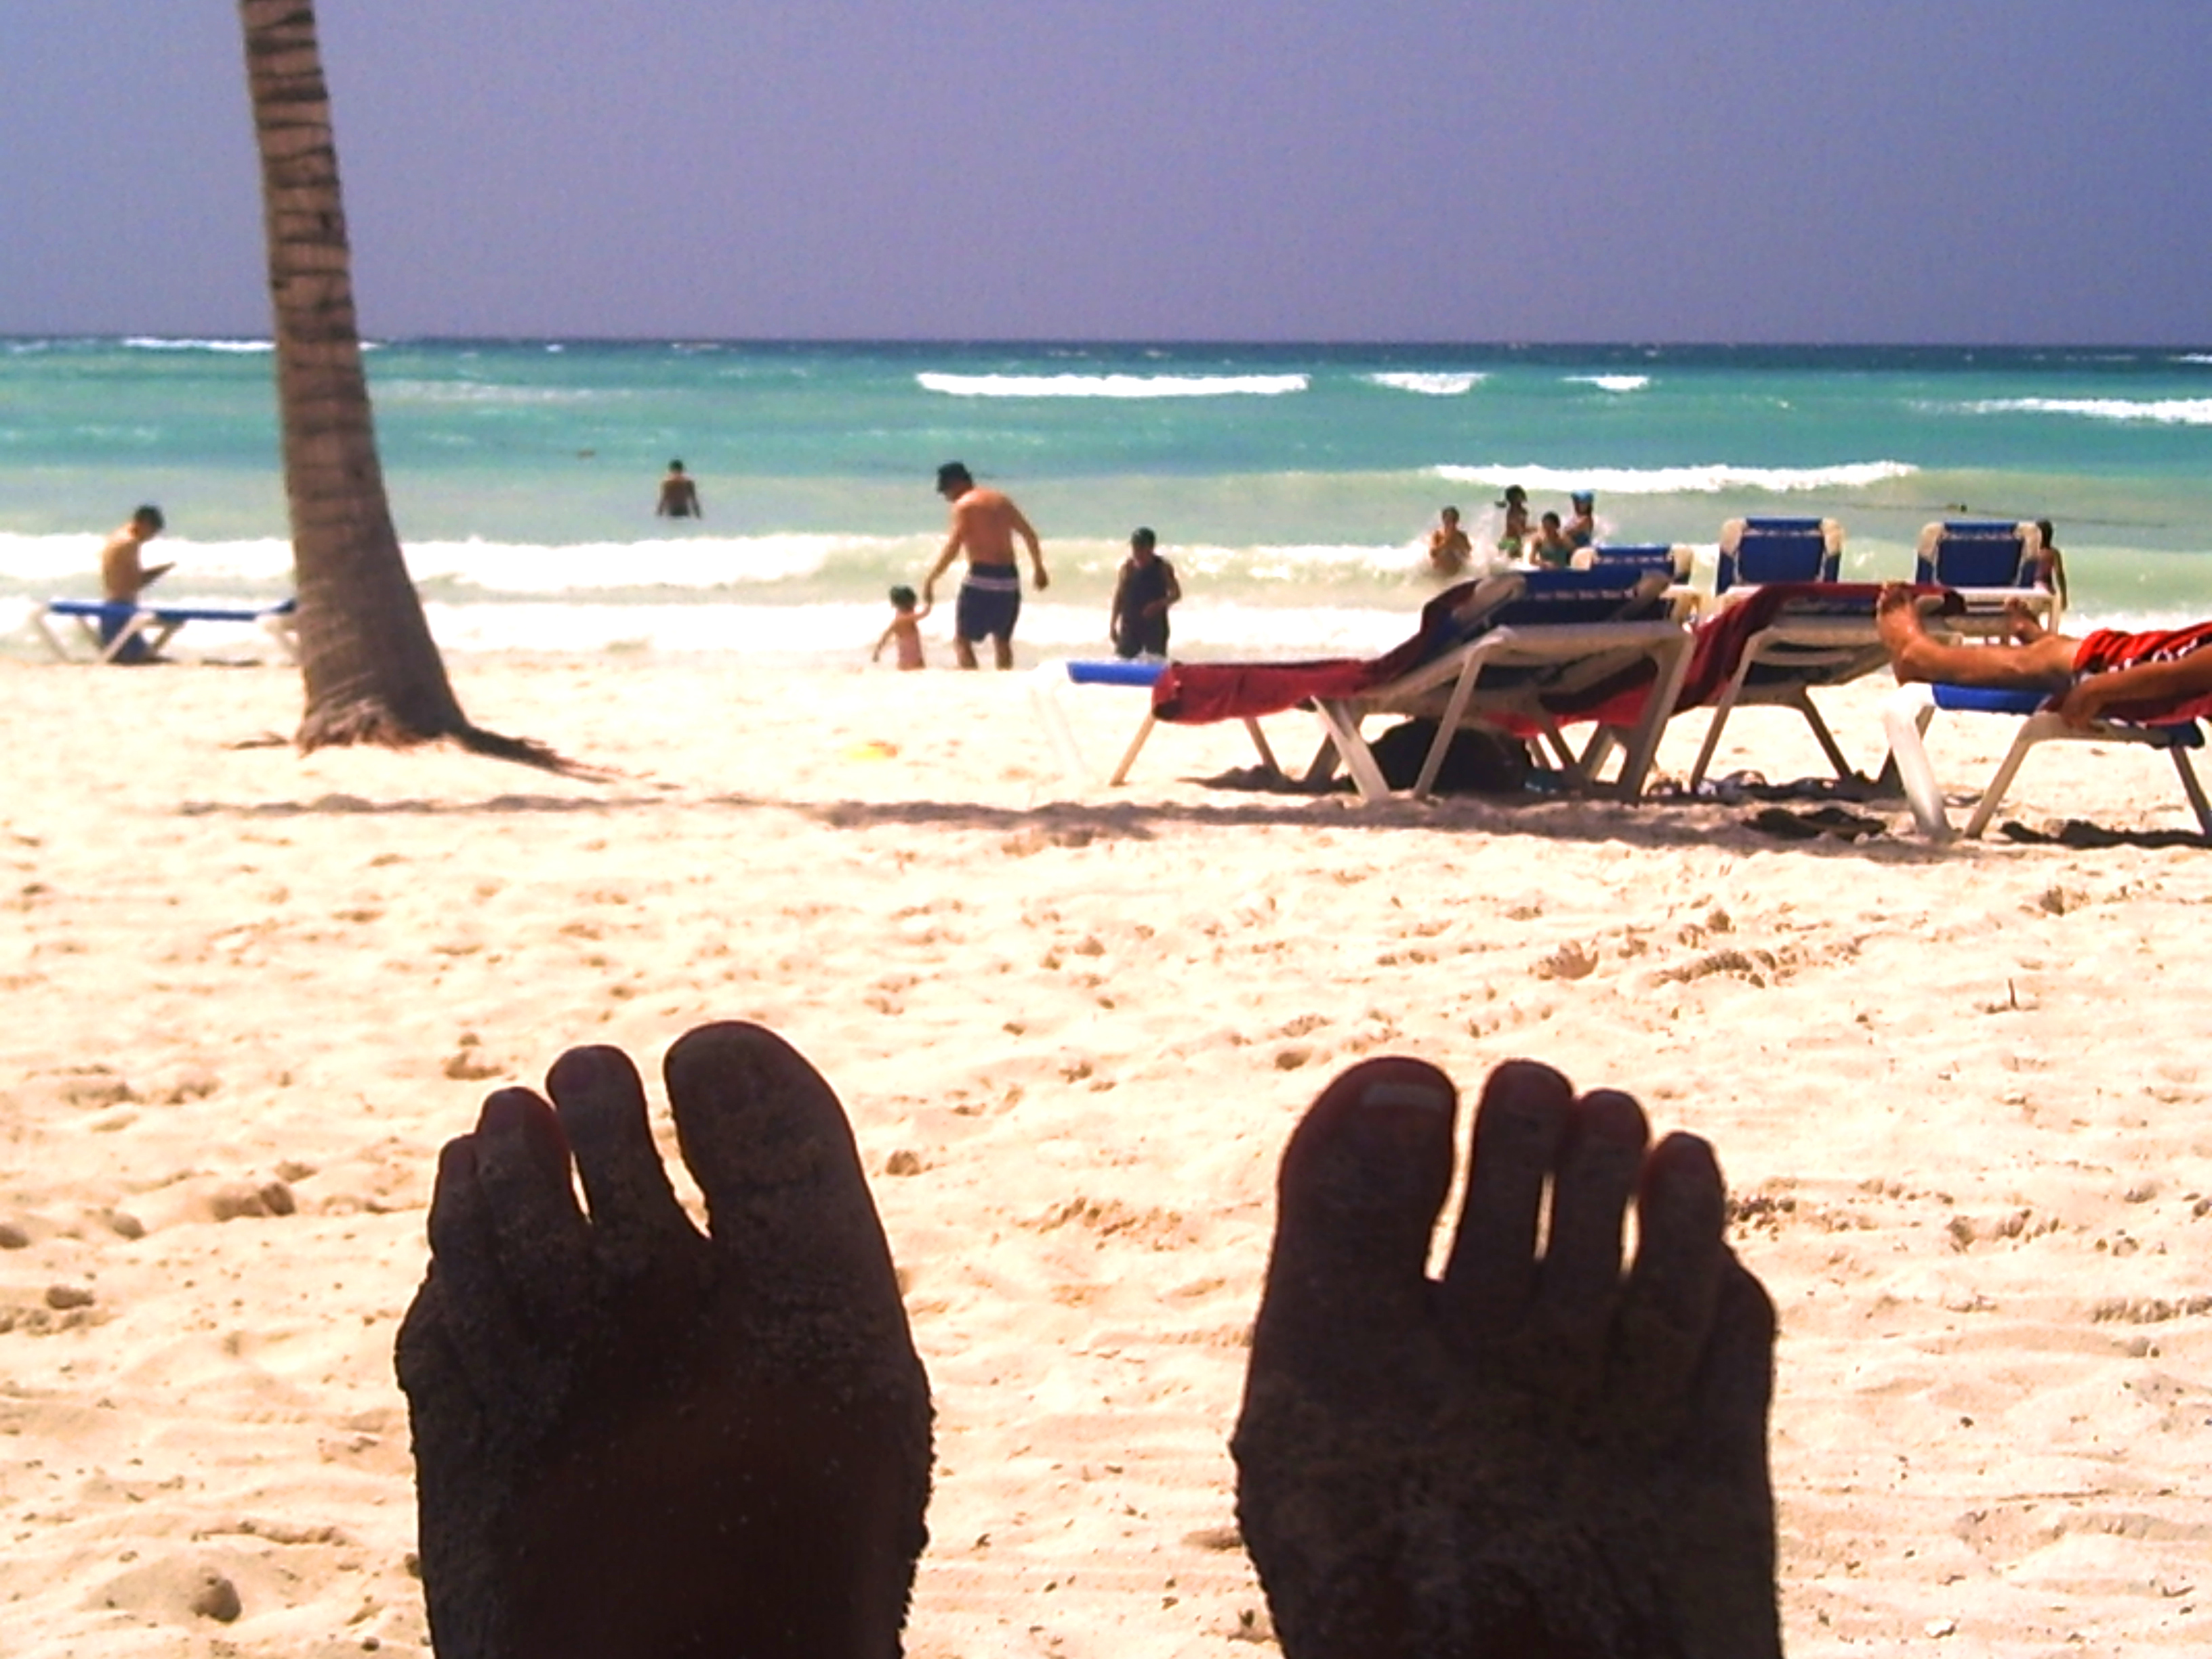
beach, sea, coast, sand, shore, vacation, leg, body of water, creativecommons, resort, mexico, playa, del, maya, barcelo, carmen